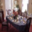
Label: table